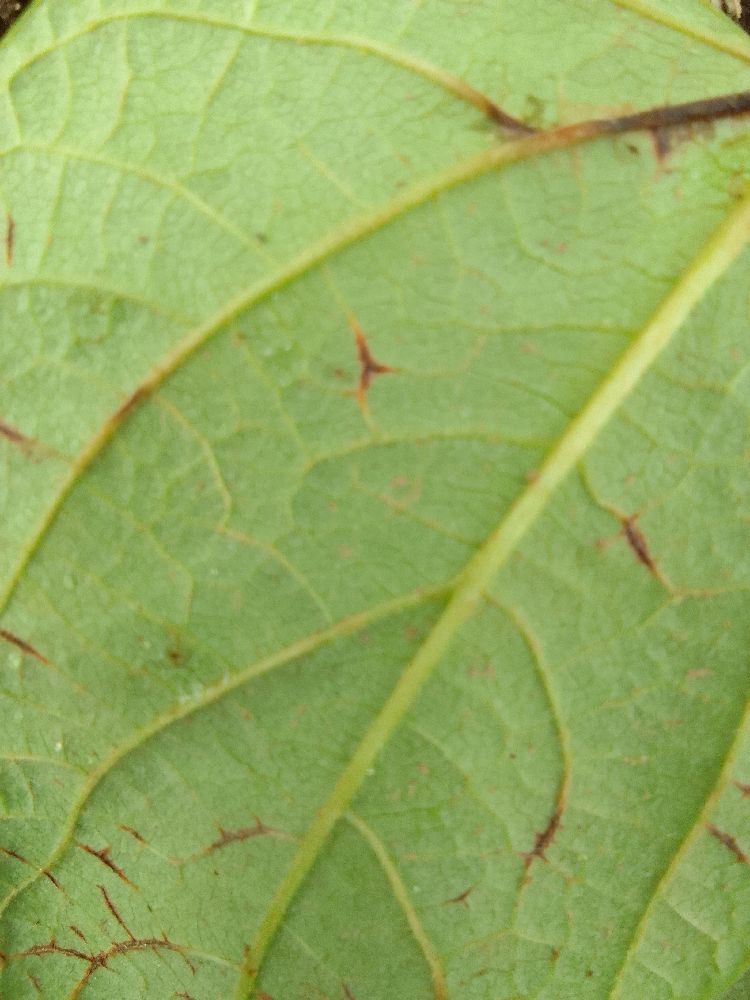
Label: anthracnose